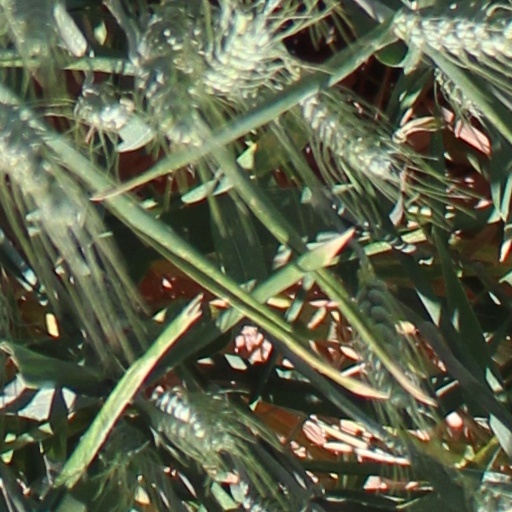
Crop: wheat